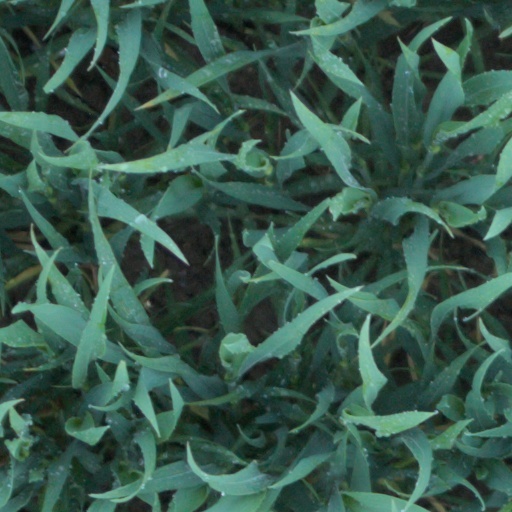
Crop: wheat